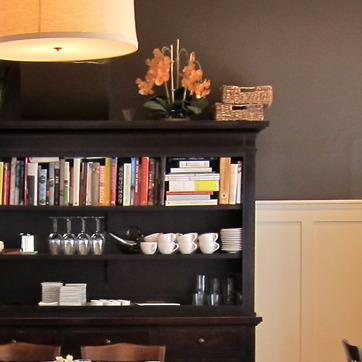
Material: paper